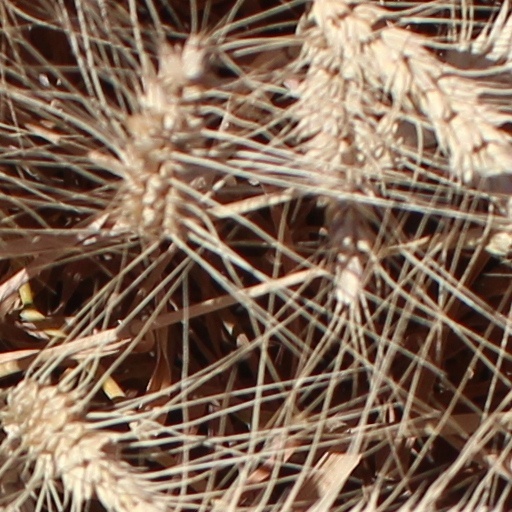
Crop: wheat